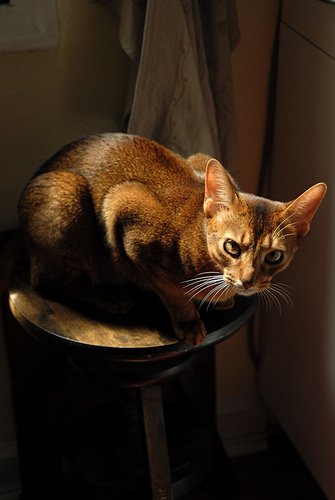
Breed: abyssinian